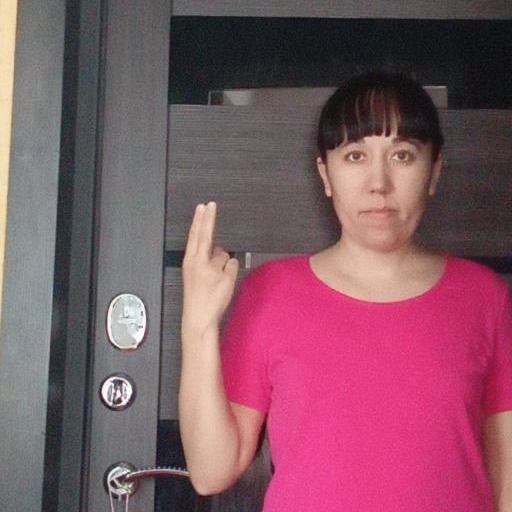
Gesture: two_up_inverted